National Government (1937–1939)

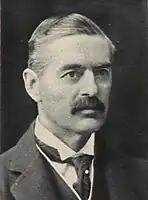
Neville Chamberlain

The National Government of 1937–1939 was formed by Neville Chamberlain on his appointment as Prime Minister of the United Kingdom by King George VI. He succeeded Stanley Baldwin, who announced his resignation following the coronation of the King and Queen in May 1937.